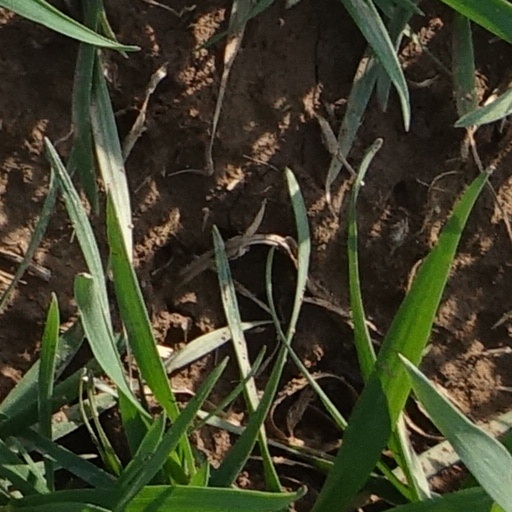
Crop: wheat